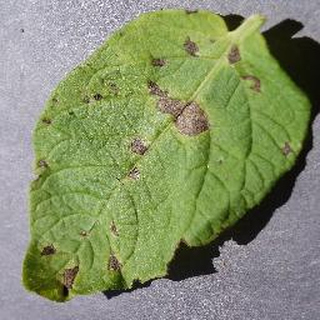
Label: potato_early_blight